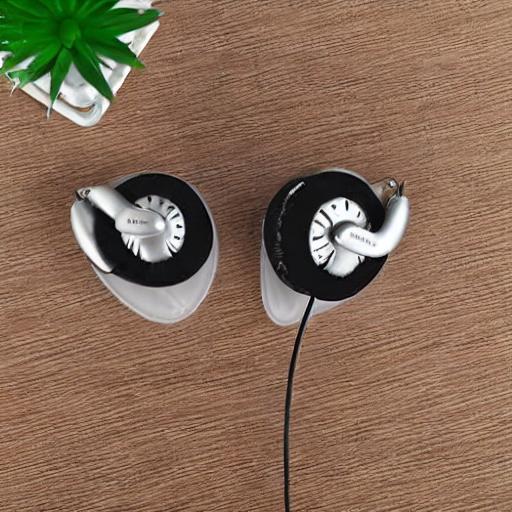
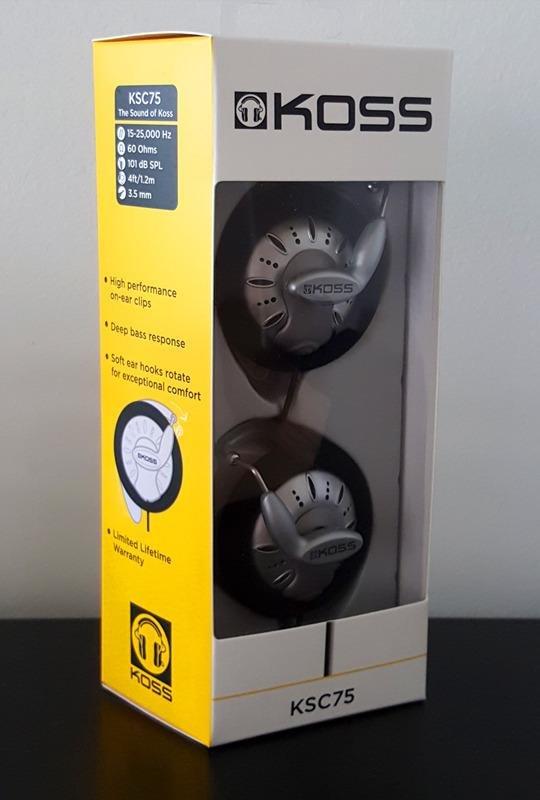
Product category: headphones
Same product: no